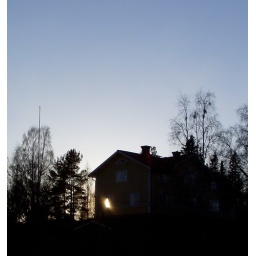
Discovered by chance when I and the dog took a different route across the field next to our house.